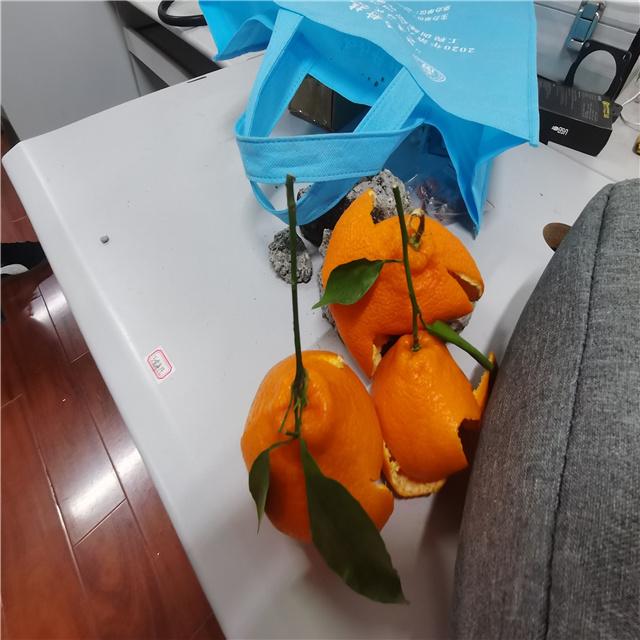
Label: peels